North Country (New York)

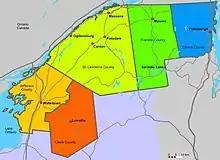
Map showing five counties and several of the largest towns in the northern and westernmost parts of the North Country region, out of the traditional 7 or 14 counties, considered to make up the region

According to the Empire State Development Corporation in the state capital of Albany, New York, the North Country encompasses the following seven counties: